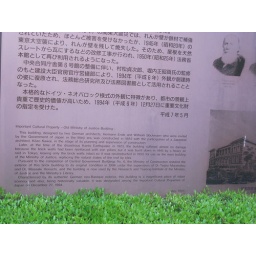
Info sign in front of the old Ministry of Justice building